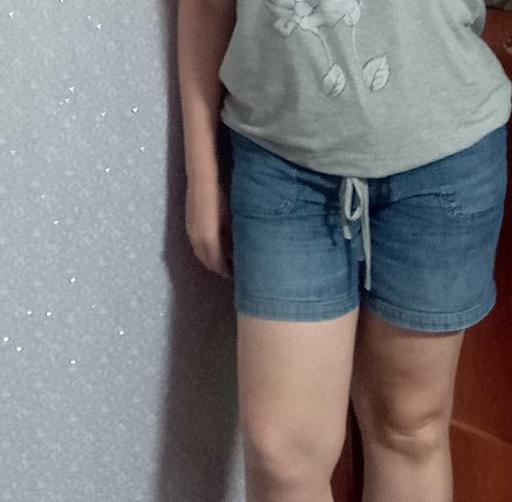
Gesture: no_gesture